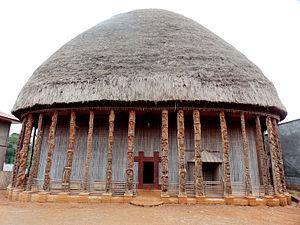
(Die sheng) le symbole supreme et representatif de la chefferie et du peuple Bandjoun This is a photo of a monument in Cameroon identified by the ID OU05